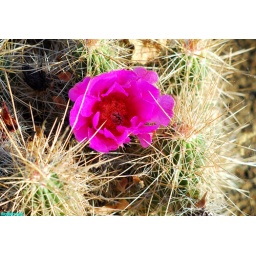
a pink cactus flower with built in protection